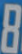
Number: 8